David Rokeach

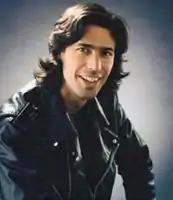
Rokeach in 1999

He has been working primarily in the San Francisco and Los Angeles areas for more than 30 years. Rokeach toured nationally and internationally with Ray Charles from 1990 to 1991. This included concert videos and many television appearances, including an appearance on "The Tonight Show Starring Johnny Carson" and the Doc Severinsen Orchestra. In recent years he has performed/recorded with Patti LaBelle, Aaron Neville, Mavis Staples, Lou Rawls, Dr. John, Joe Henderson, Mark Murphy, Charlie Musselwhite, The George Brooks-Zakir Hussain Group, Wilson Pickett, Linda Tillery, Steve Miller, Joe Satriani, Taj Mahal, Big Brother and the Holding Company, Joyce Cooling, Maria Muldaur, Calvin Keys, Barry Finnerty, Merl Saunders, David Grisman, Melvin Seals, The Rubinoos, The Family Stone Experience, Louis Bellson, Wayne Wallace, The Nelson Riddle Orchestra, The San Francisco Symphony, The Atlanta Symphony Orchestra, The Baltimore Symphony Orchestra, The Dallas Symphony Orchestra, Paula West, Marcos Silva, Alison Brown, Ernestine Anderson, Oscar Brown Jr., Ingrid Jensen, Maria Schneider, the composer and pianist Brian Kelly, plus Rita Moreno.